Tair (lens)

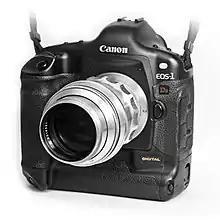
A Tair 11 lens mounted on a Canon EOS 1Ds

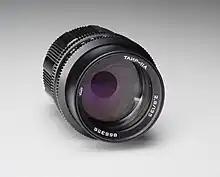
A Tair 11A. The lens is notable for having 20 aperture blades.

The Tair 11 series have a focal length of 133mm with a maximum aperture of f/2.8. Variants include the Tair 11A for the M42 lens mount and the original Tair 11 for the M39 lens mount. The Tair 11-T is a "Technical" or "Television" for cinecamera or surveillance. The Tair 11-2 is an M42 lens with a focal length of 133mm. A unique feature of the Tair 11 series is the twenty aperture blades, far more than many modern lenses.